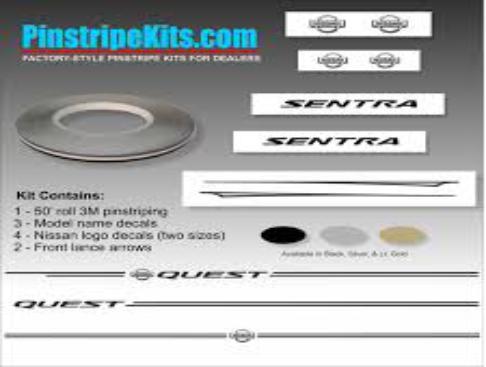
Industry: Transportation